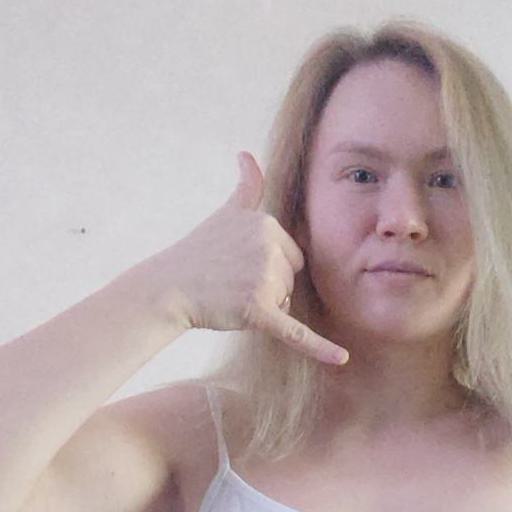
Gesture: call